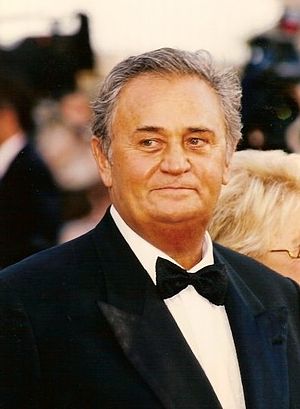
Roger Hanin
Roger Hanin ved filmfestivalen i Cannes i 1997
Roger Hanin var en fransk skuespiller, instruktør og forfatter. I Danmark er han nok mest kendt for rollen som Navarro i tv-serien af samme navn.